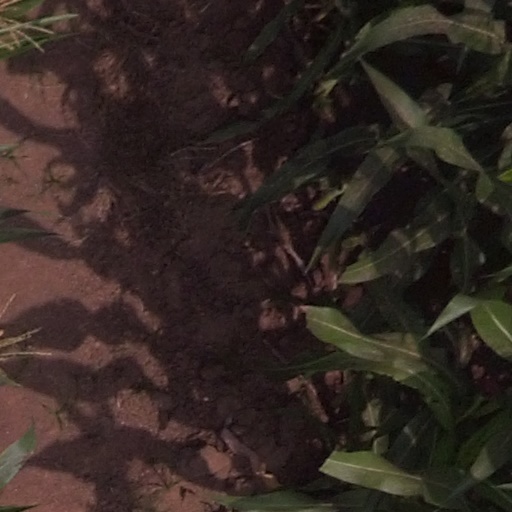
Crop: maize; corn